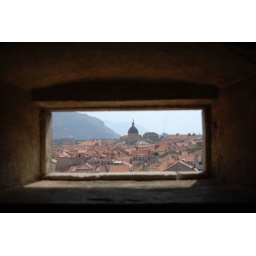
dubrovnik through window in wall